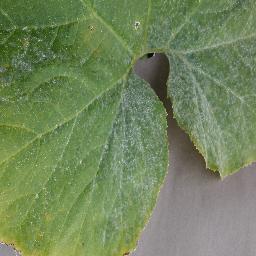
Label: Squash___Powdery_mildew